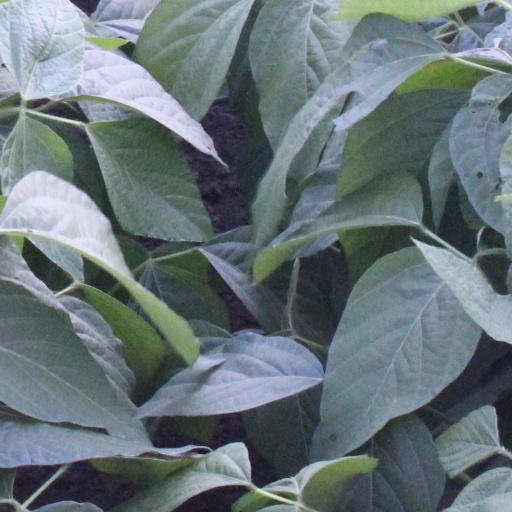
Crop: soybean